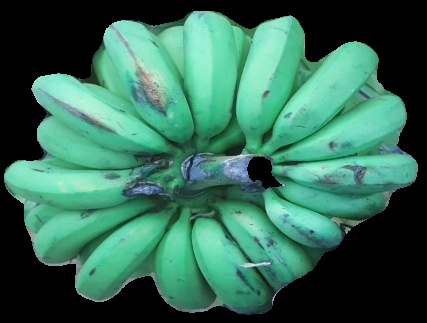
Variety: pachbale
Grade: grade2